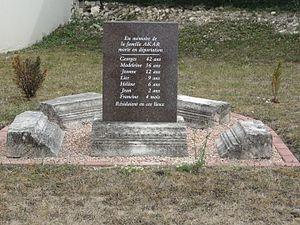
Silmont est une commune française située dans le département de la Meuse, en région Grand Est.